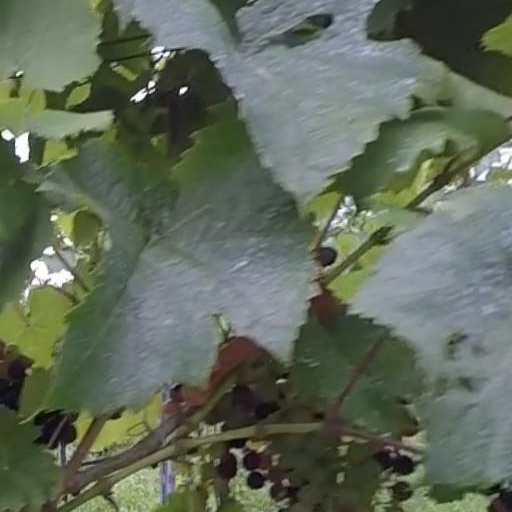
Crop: grape